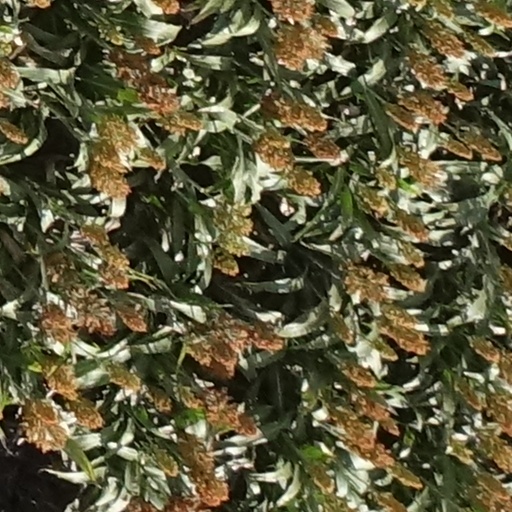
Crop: sorghum